Gavin DeGraw

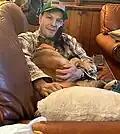
Gavin DeGraw and his pet dog Buddy in 2023.

DeGraw appeared in an on-screen role in four "One Tree Hill" episodes. His first appearance was in 2004, during "You Gotta Go There to Come Back"; he was seen singing "I Don't Want to Be" at Karen's Cafe. His second appearance was in season 2 where he sang "Chariot" in episode 17. His third appearance was in the season five finale, "What Comes After the Blues", where he was seen singing "I Don't Want to Be" with Jamie Scott (Jackson Brundage). DeGraw appeared on the show a final time during the series' last episode, in which he sang "Belief", "Soldier" and "I Don't Want to Be" at TRIC's 10th Anniversary party.